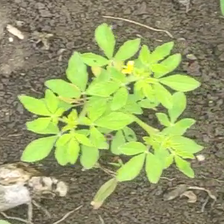
Weed species: Sicklepod_(Senna obtusifolia)